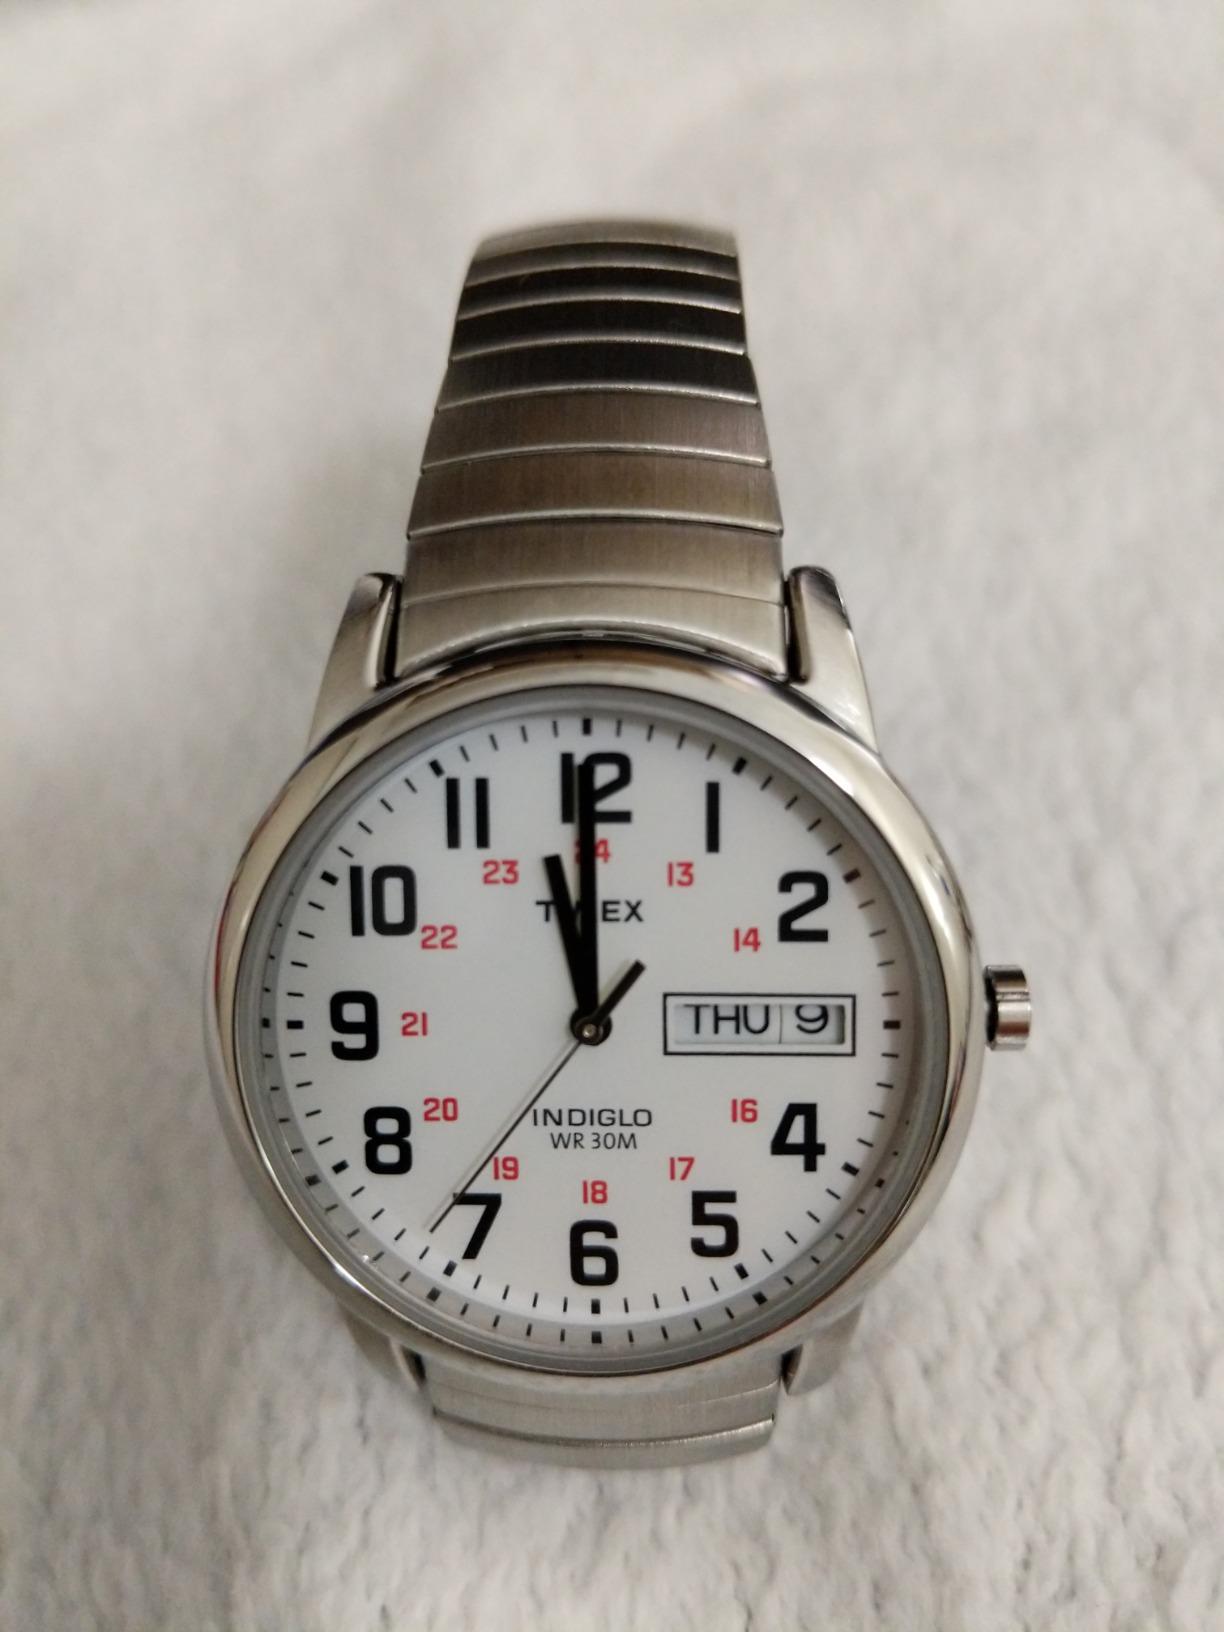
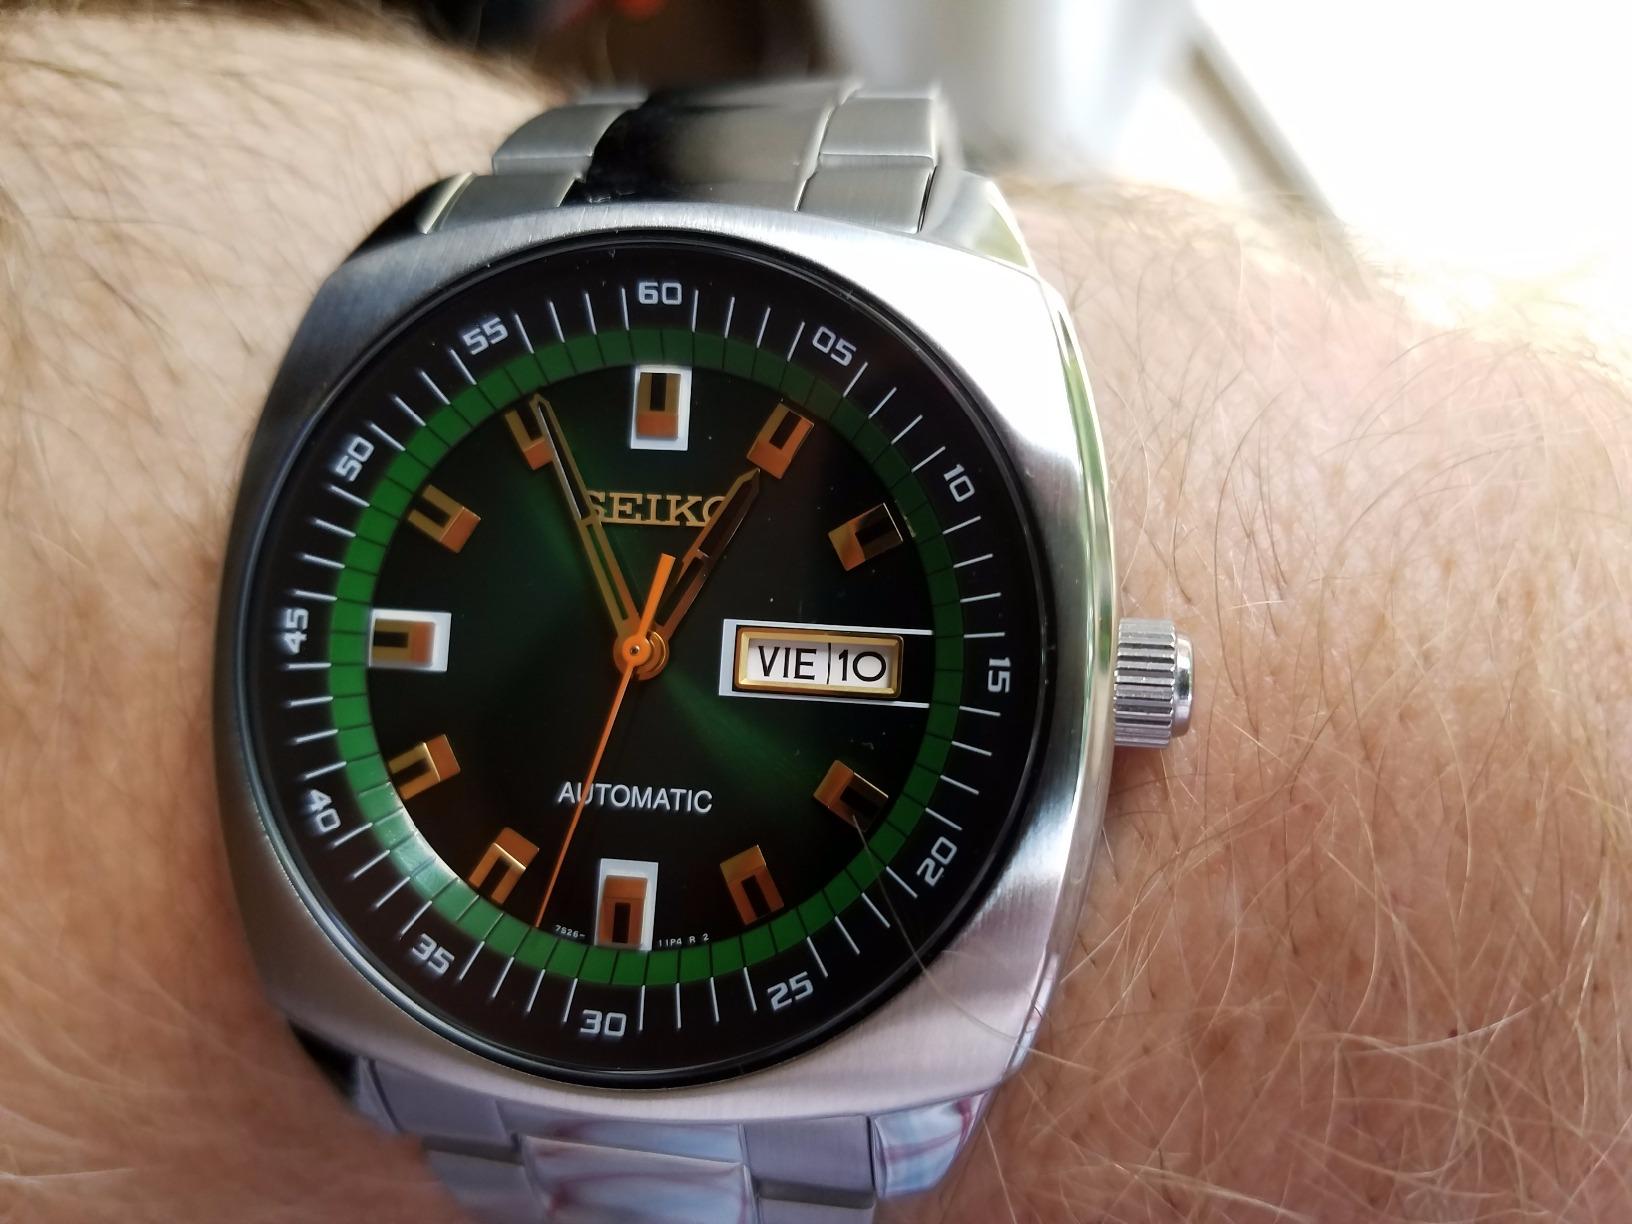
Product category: accessories_watch
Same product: no